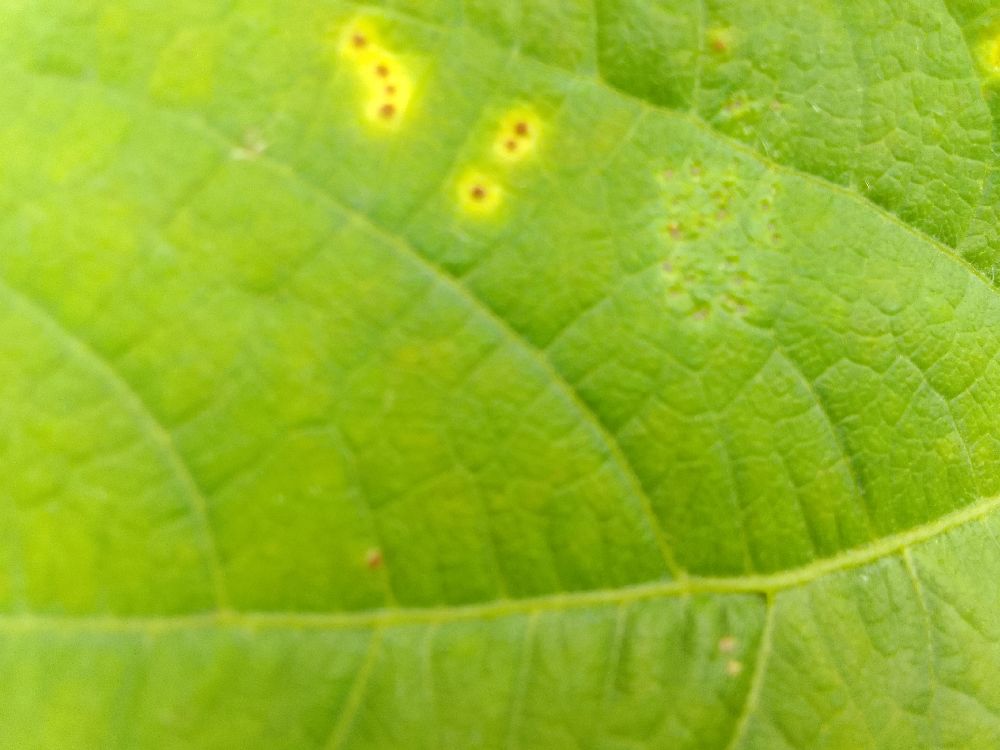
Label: rust